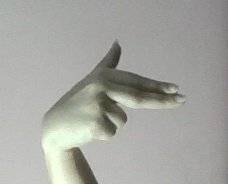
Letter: ghain